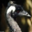
Label: bird